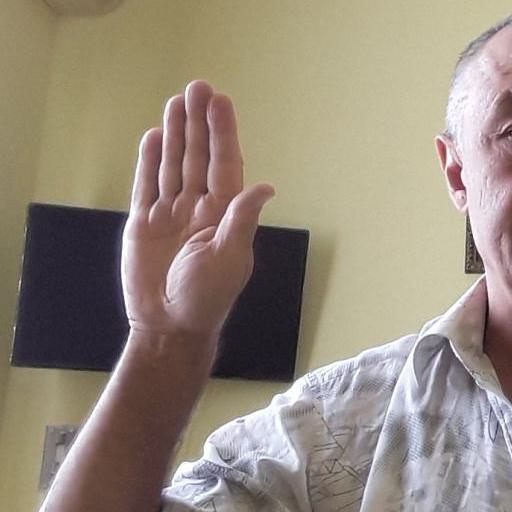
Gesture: stop